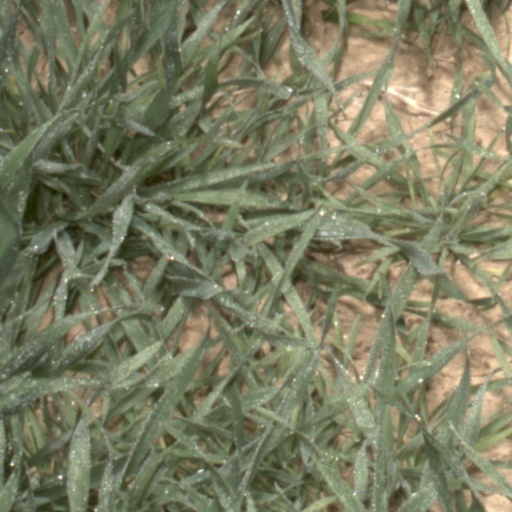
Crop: wheat